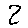
Label: 2